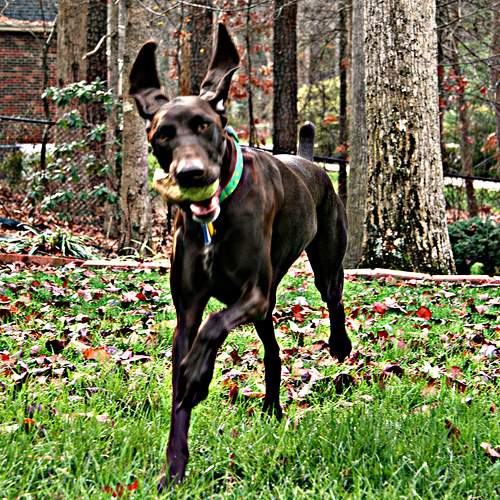
Animal: dog
Breed: german_shorthaired